Mataram kingdom

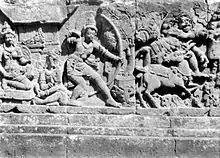
Bas relief in Prambanan depicting a scene taken from Ramayana. The translation of Indian epic into Javanese Kakawin Ramayana took place during Mataram kingdom.

A power struggle is also proposed as the cause of the move. Coedes suggested that the move to East Java was probably in response to the Buddhist Shailendra dynasty. This theory is inline with the one proposed by J.G. de Casparis which suggests that the shift of capital city eastward was to avoid a Srivijaya invasion from Sumatra.